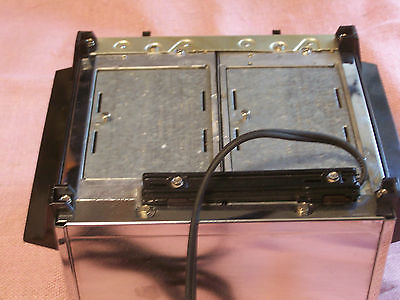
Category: toaster